Gorai

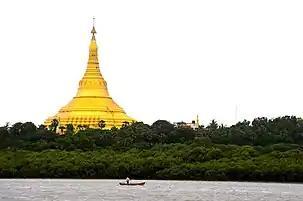
The Global Vipassana Pagoda

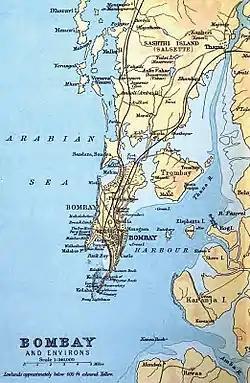
1893 map of Salsette Island showing Dharavi Island at top Left corner

The peninsula protruding off the north-west of Salsette island known as Dharavi Bhet once used to be an island called Dharavi, part of a group of Islands off the Salsette coast separated by the Manori Creek that connected to the Vasai Creek. Versova, Marve and Rai Murdhe were the names of the other islands. These islands remained separate till as late as 1825 when